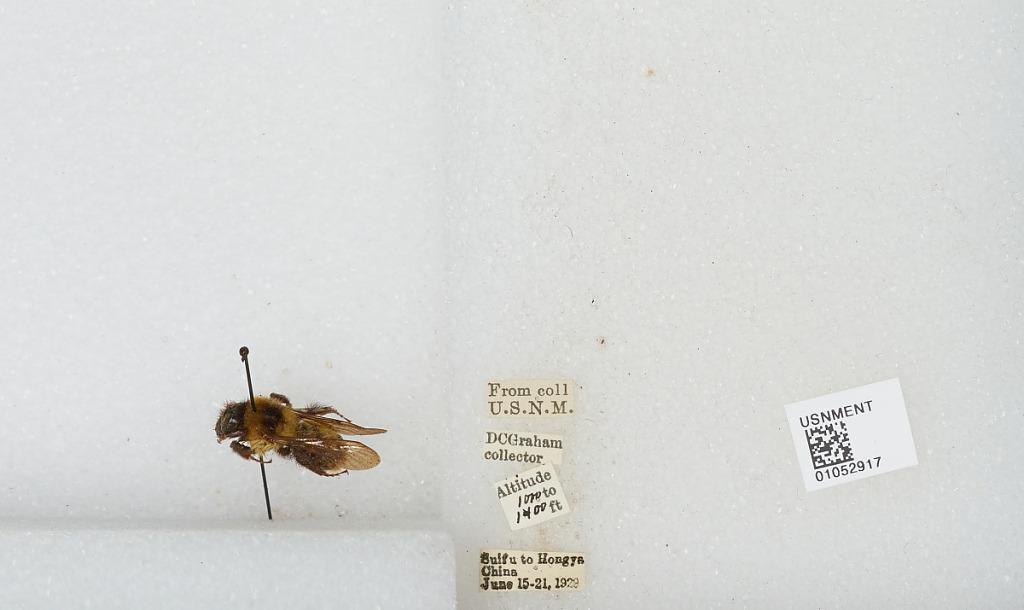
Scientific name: Bombus sp.
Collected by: D. Graham
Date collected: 1929-6-15
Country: China
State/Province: Sichuan
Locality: Yibin to Hongya